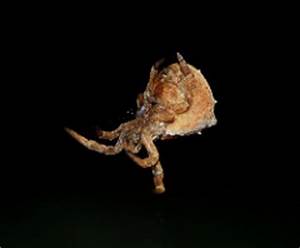
Label: spider